Crocodile Love Story

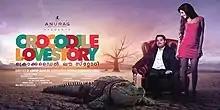
First Look Poster

Crocodile Love Story is a 2013 Indian Malayalam-language romantic comedy film directed by Anoop Ramesh and produced by Anurag Motion Pictures. It features Praveen Prem and Avanthika Mohan in the lead roles. The music and background score is composed by Arun Sidharrth. The movie, which used the technique of Animatronics for the first time in Malayalam cinema released on 19 July 2013.